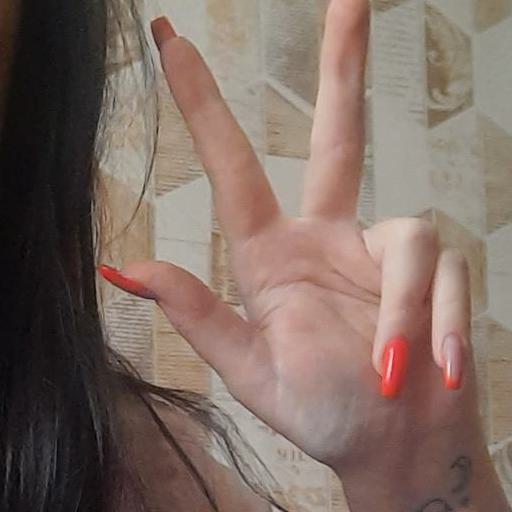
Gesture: three2